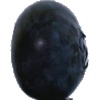
Label: Blueberry 1